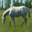
Label: horse